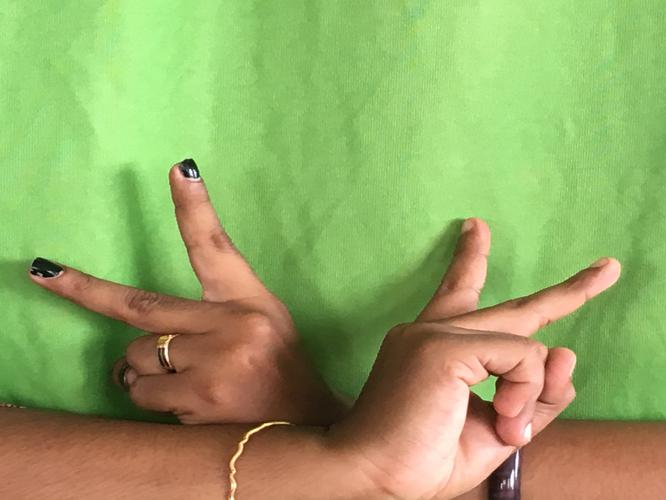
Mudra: Kartariswastika
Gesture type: double_hand